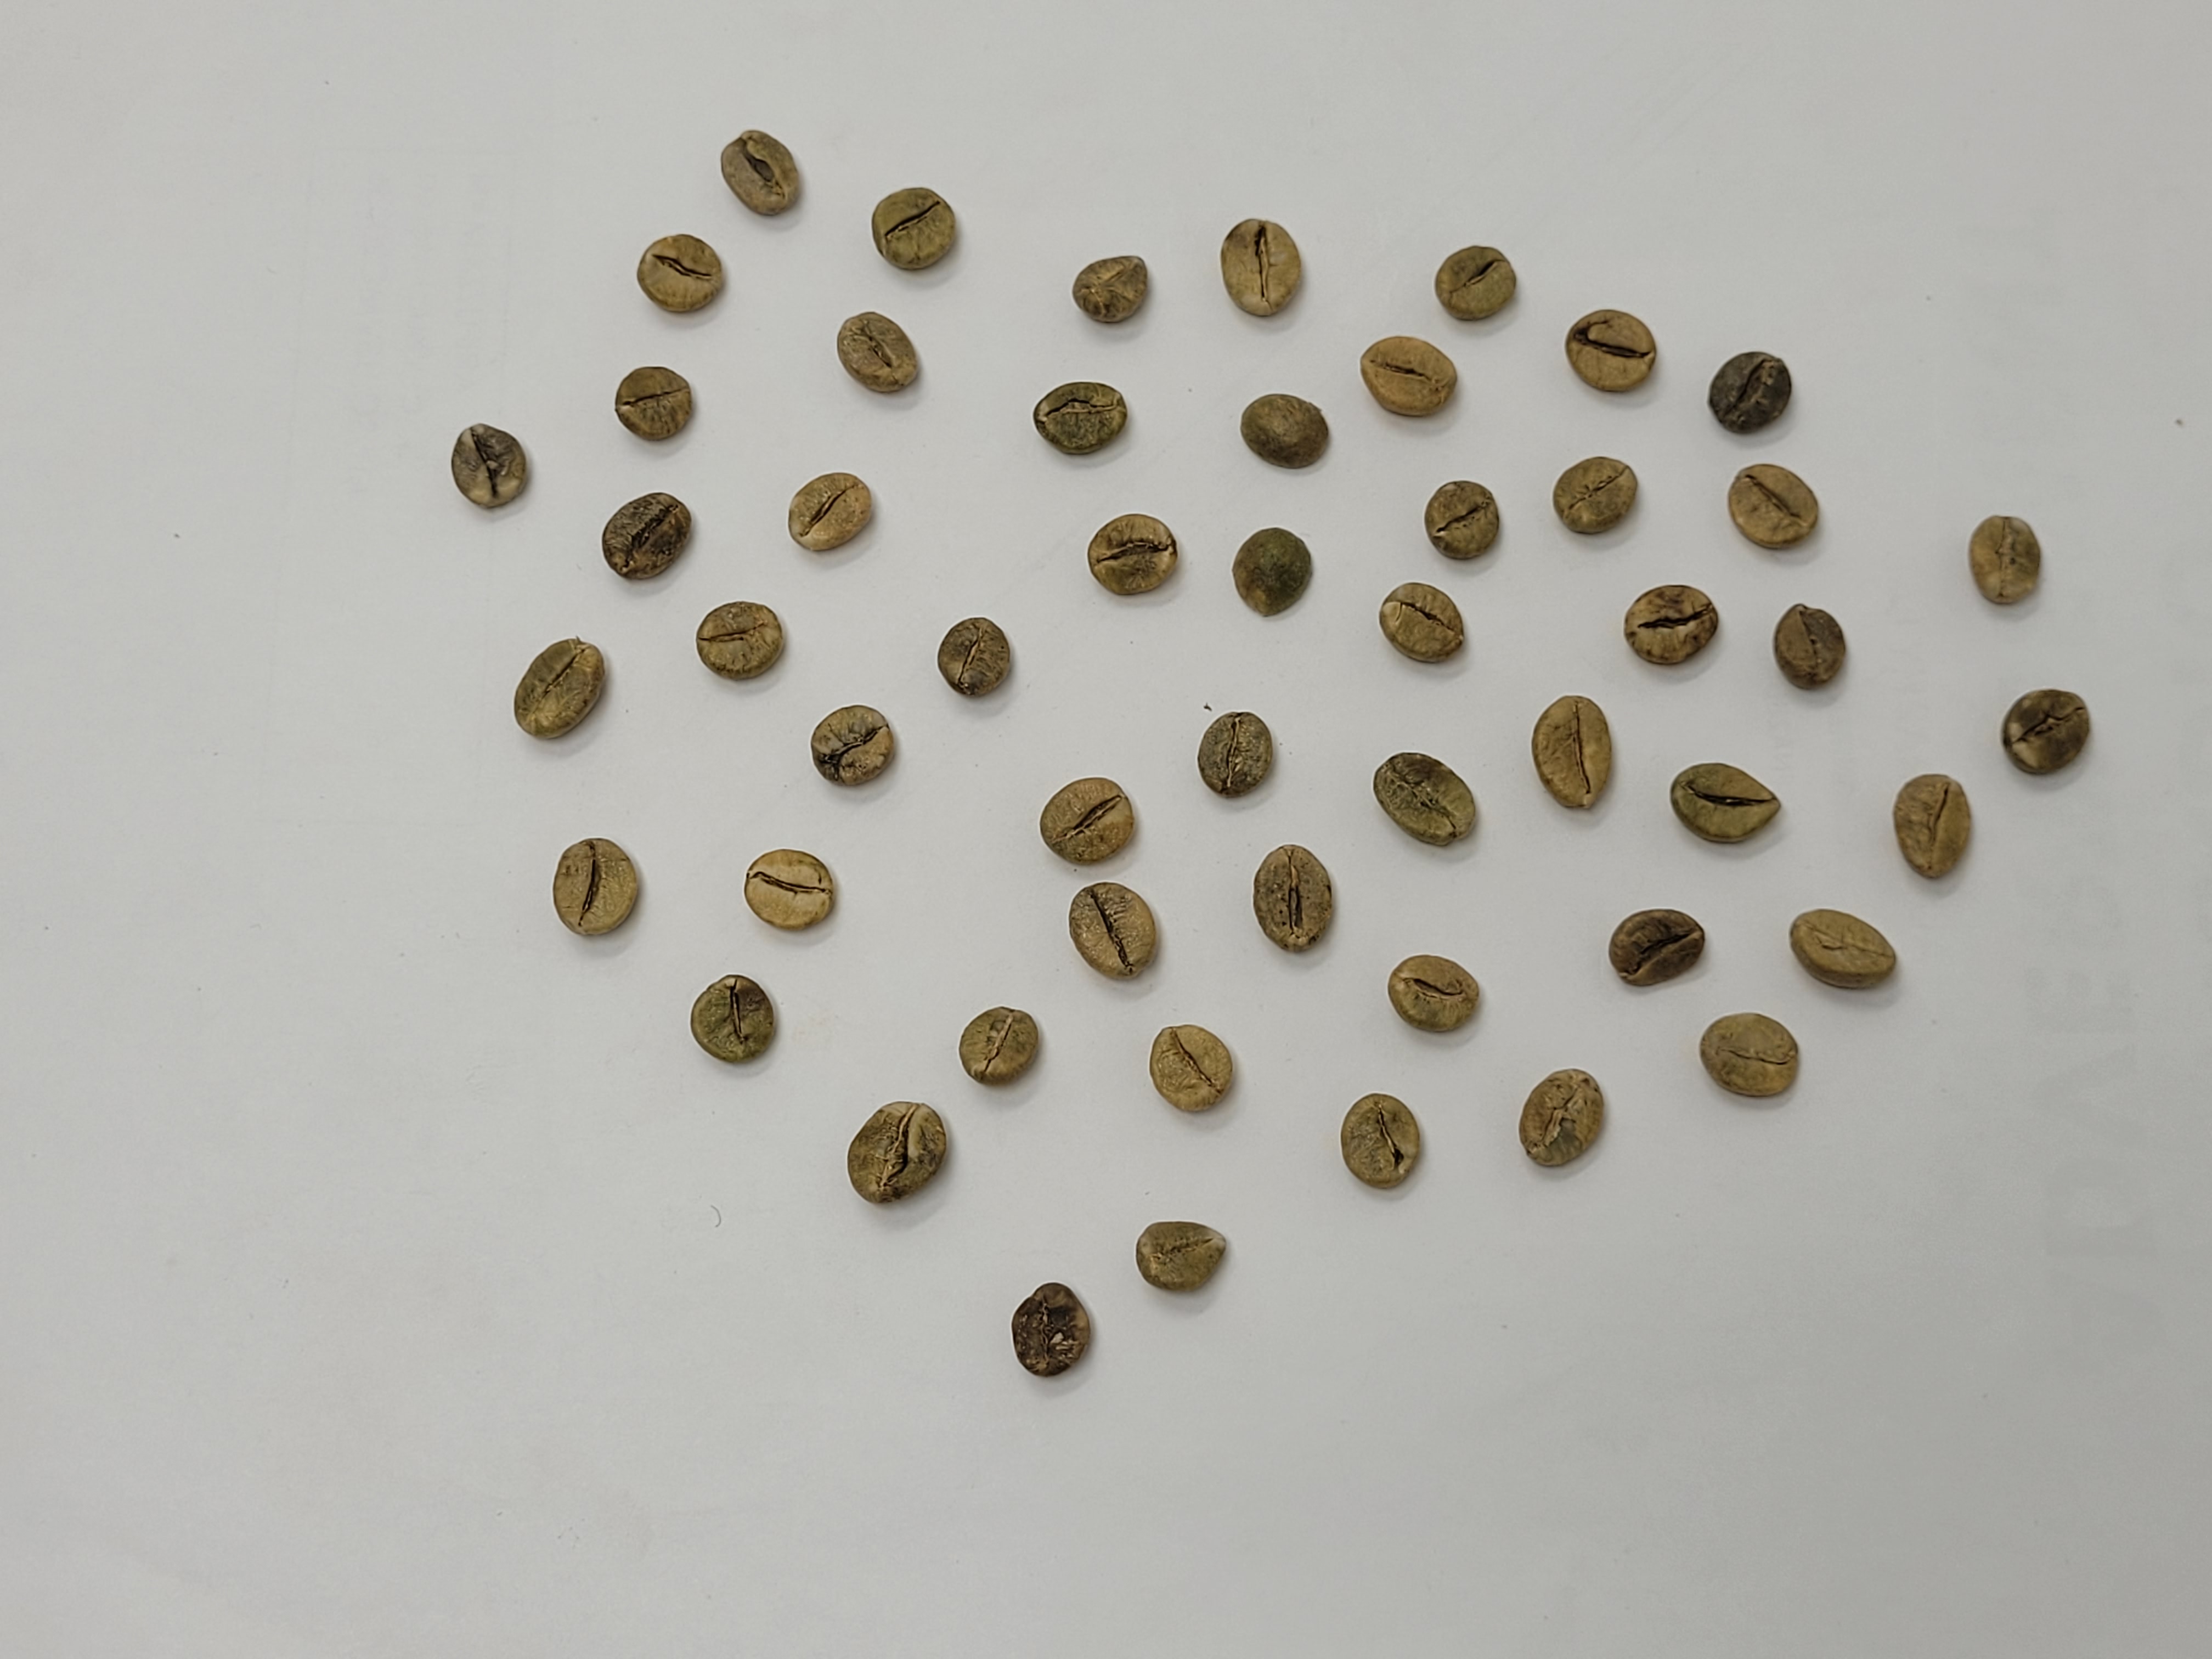
Coffee bean quality grade: AAA